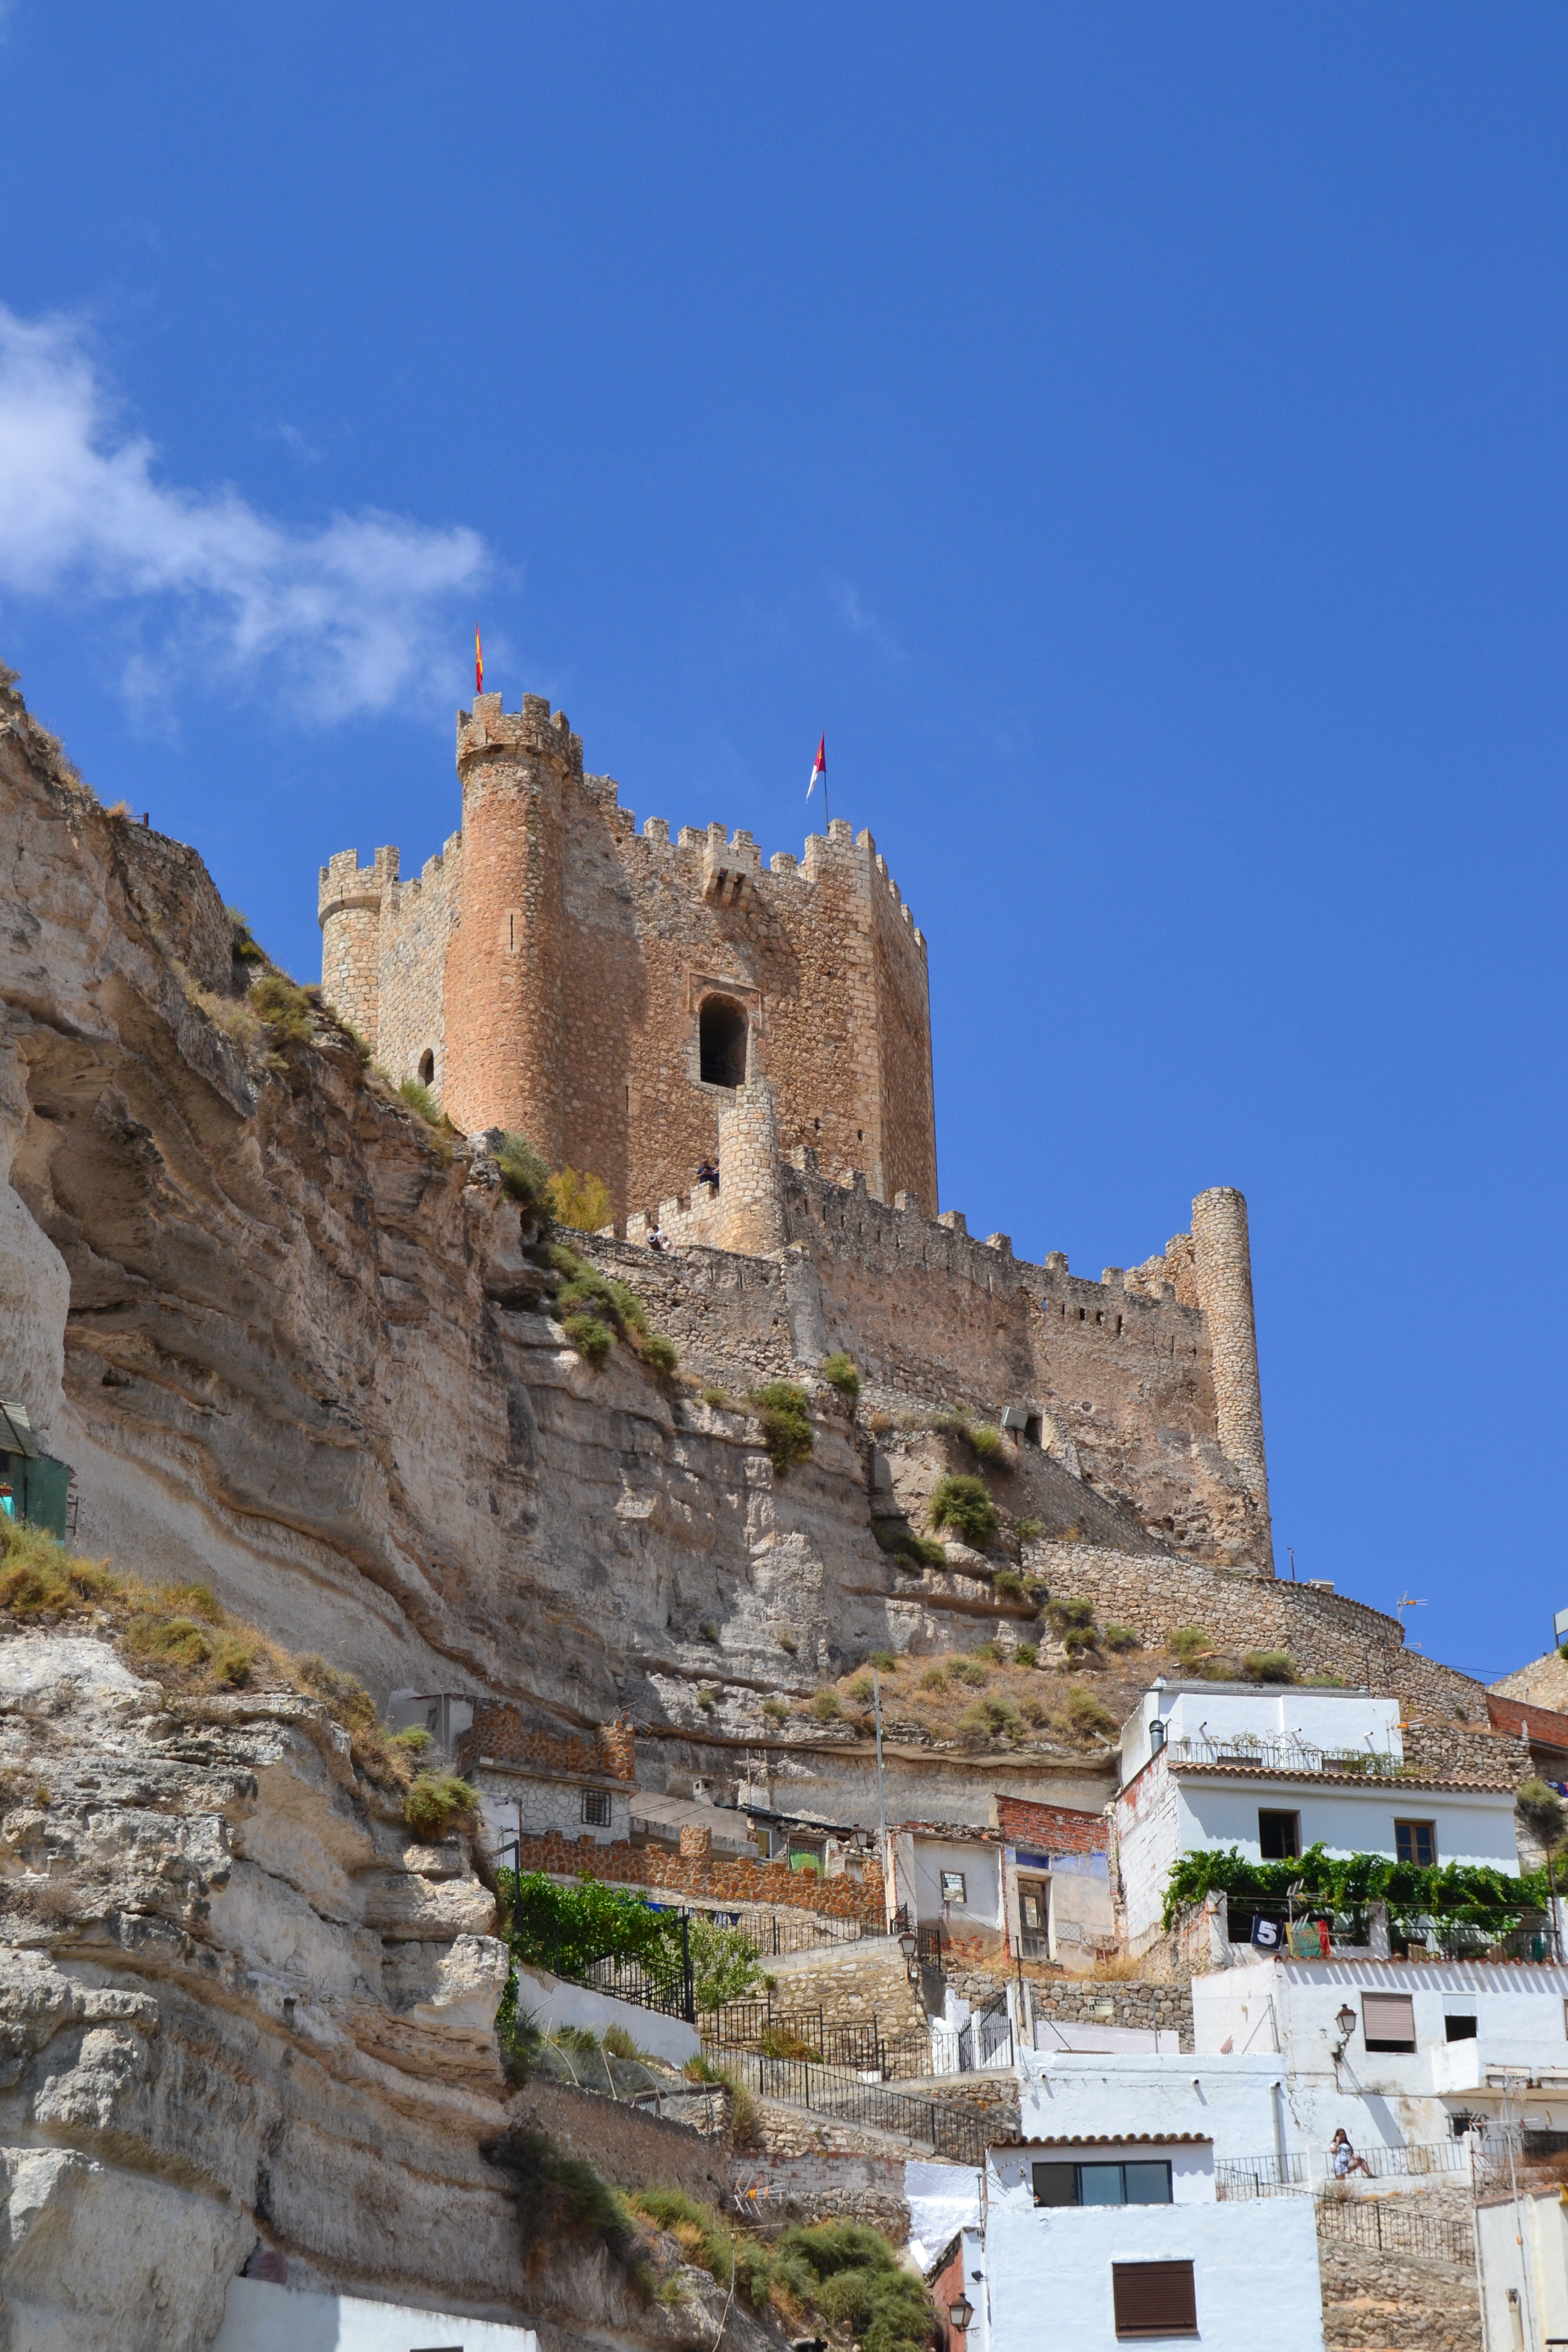
architecture, town, building, monument, vacation, village, castle, fortification, tourism, medieval, fortress, spain, ruins, monastery, middle ages, unesco world heritage site, alcal del jucar, historic site, ancient history